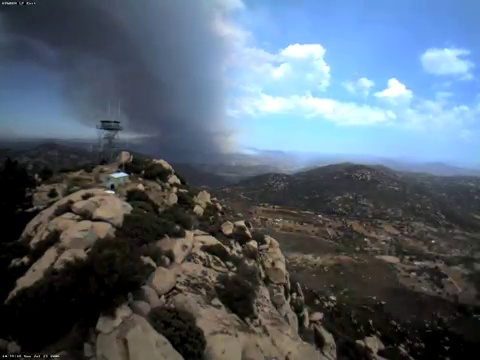
Fire: no
Smoke: yes